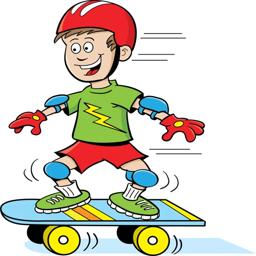
kid on a skateboard -- stock vector #